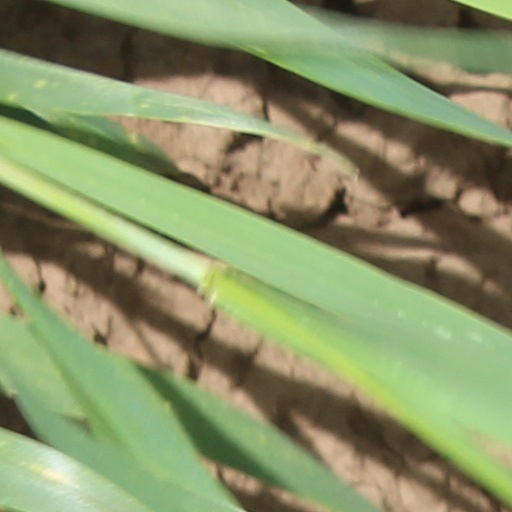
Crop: wheat